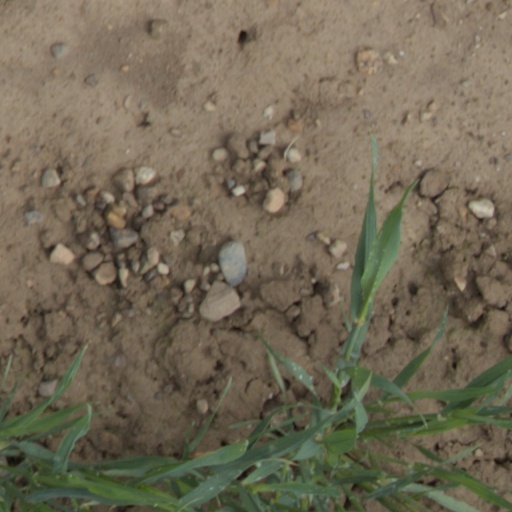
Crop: wheat